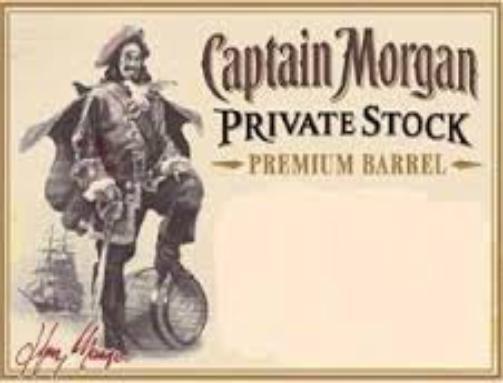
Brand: Captain Morgan
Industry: Food